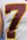
Number: 7